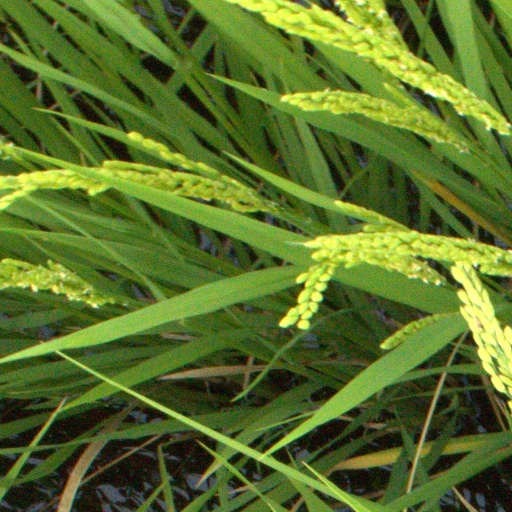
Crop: rice